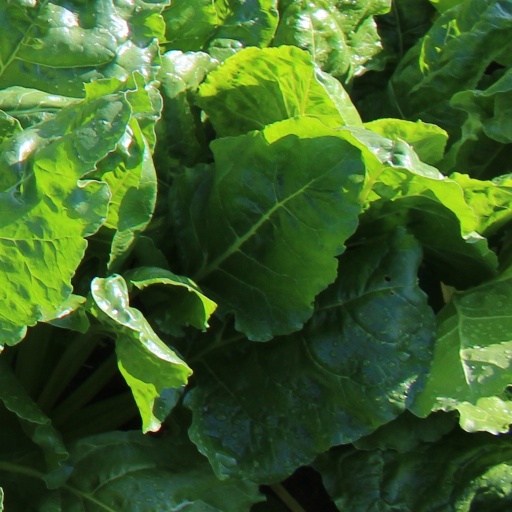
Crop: sugar beet